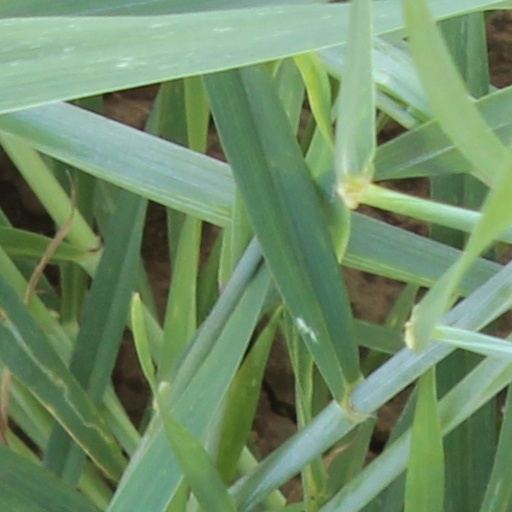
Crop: wheat